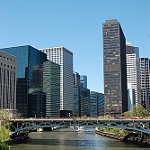
Scene: Outdoor